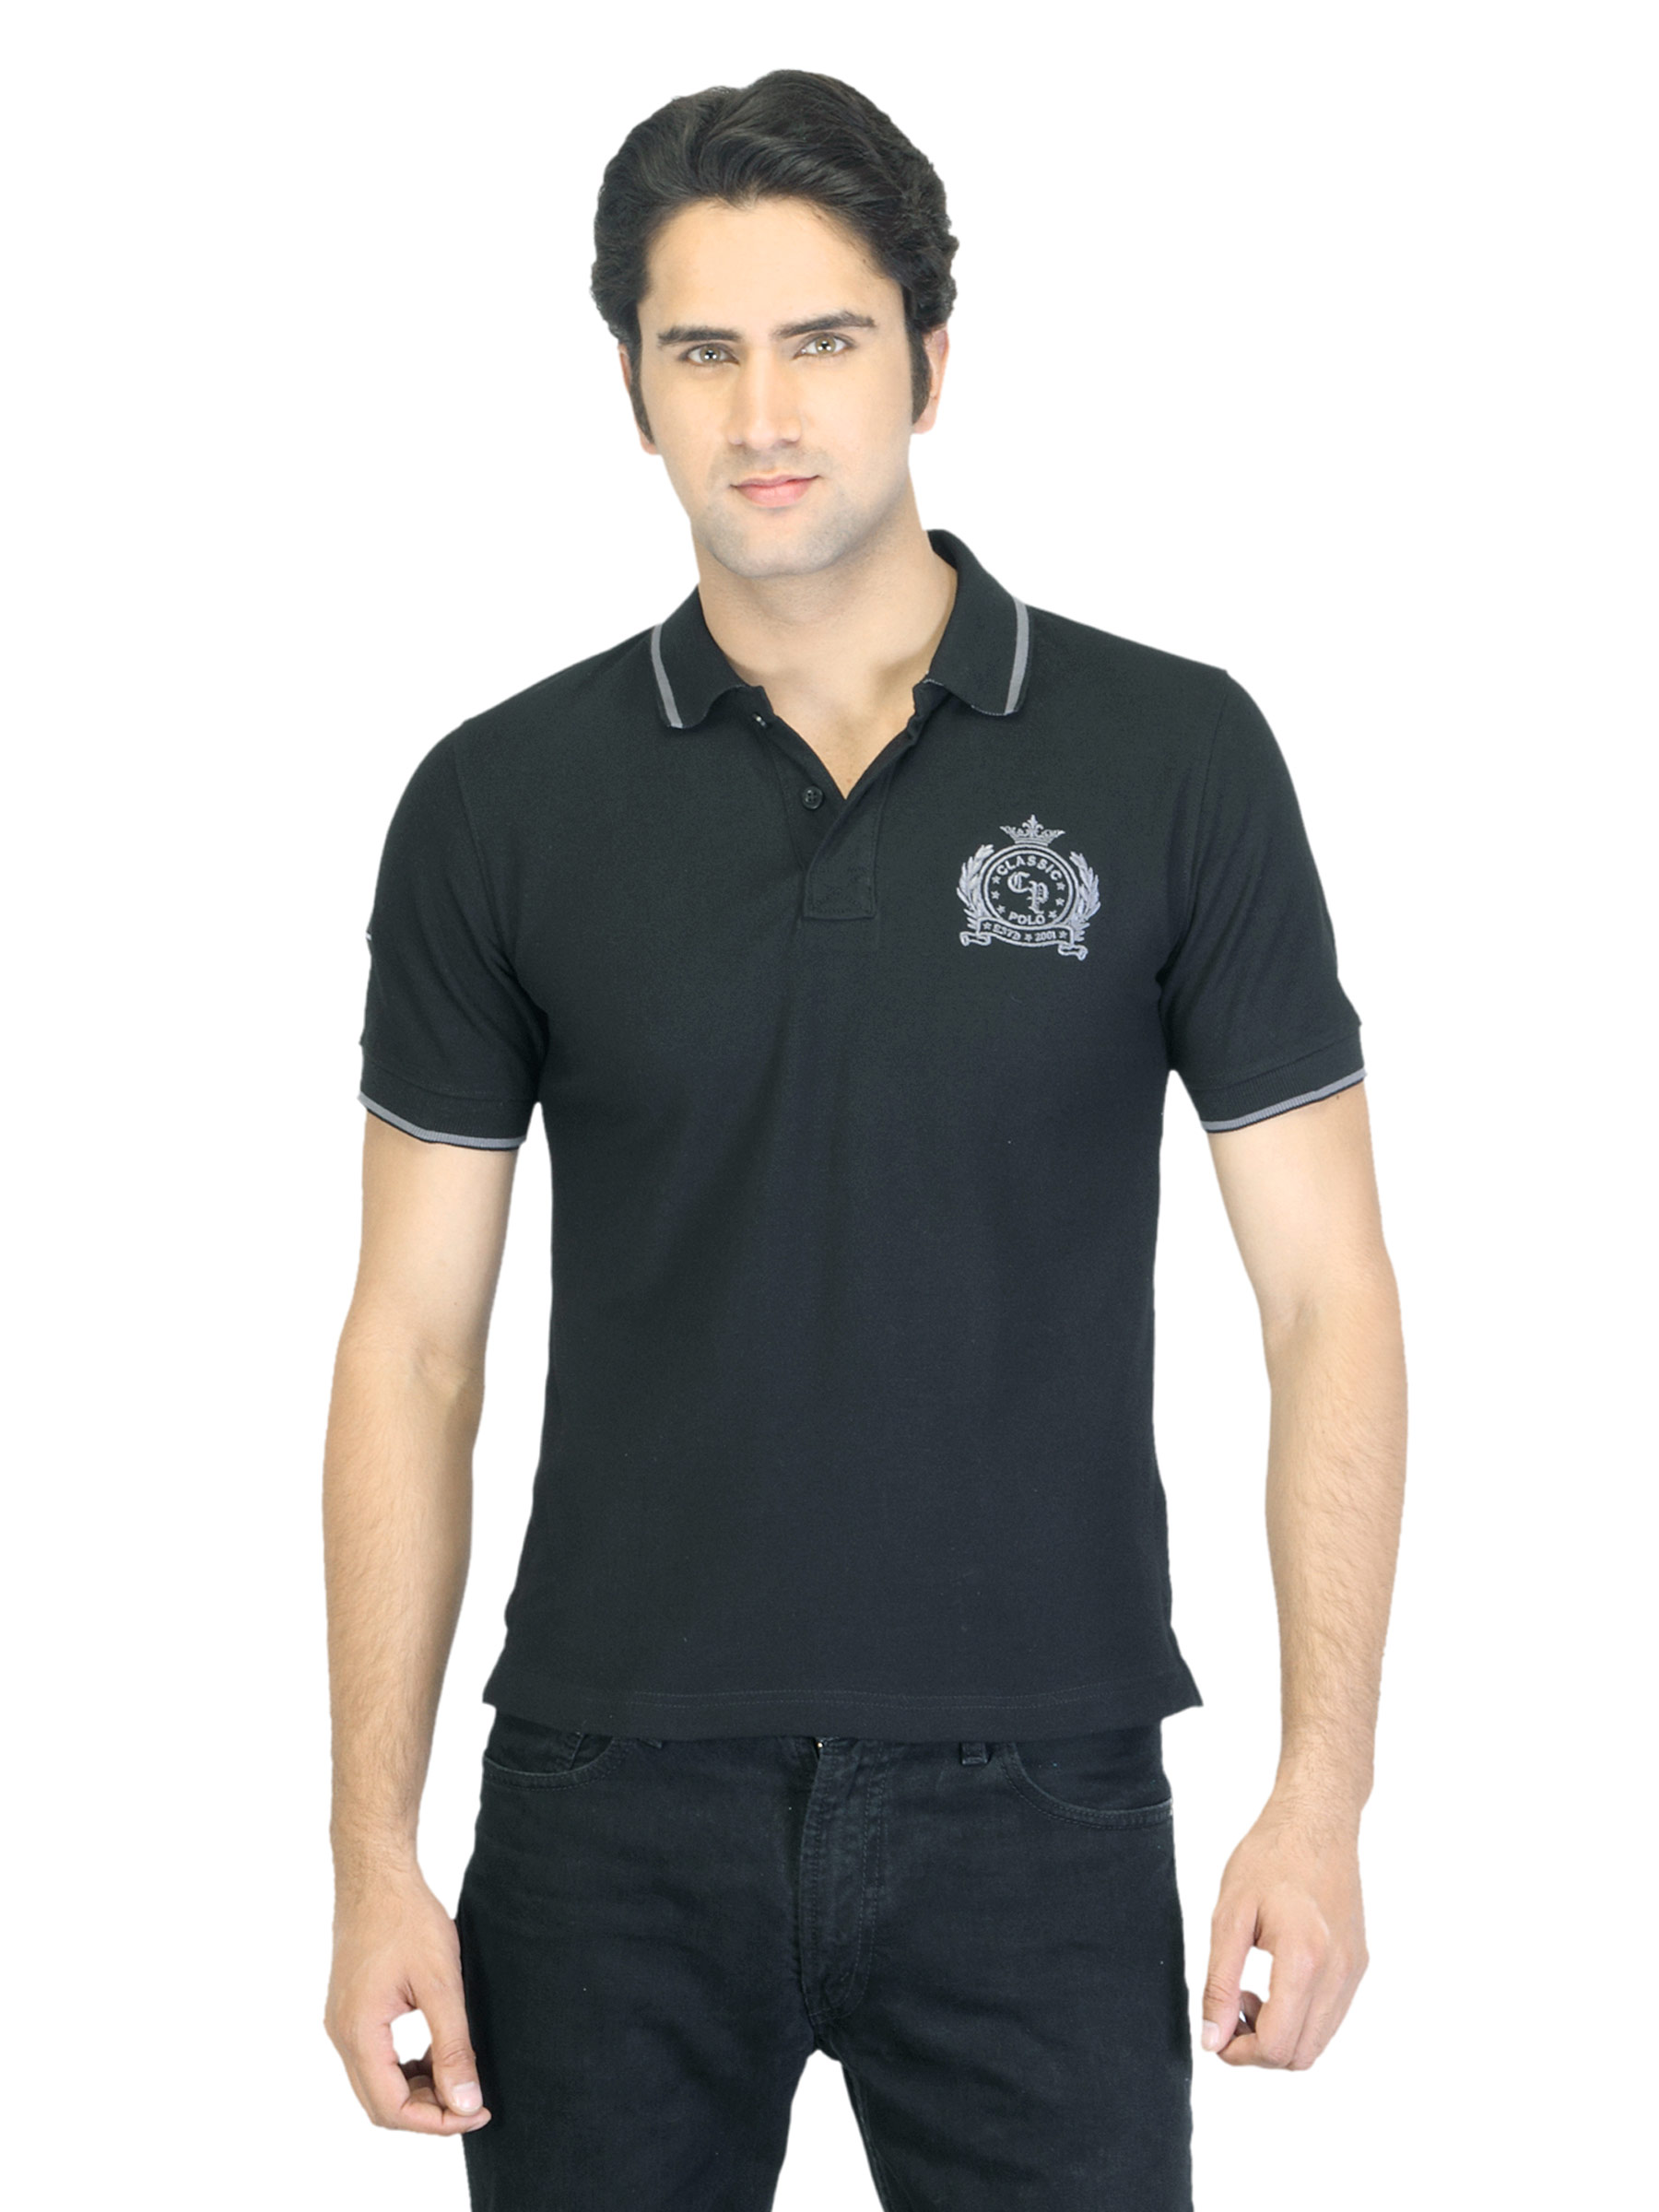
Classic Polo Men Black T-shirt
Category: Apparel / Topwear / Tshirts
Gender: Men
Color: Black
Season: Summer 2012
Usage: Casual